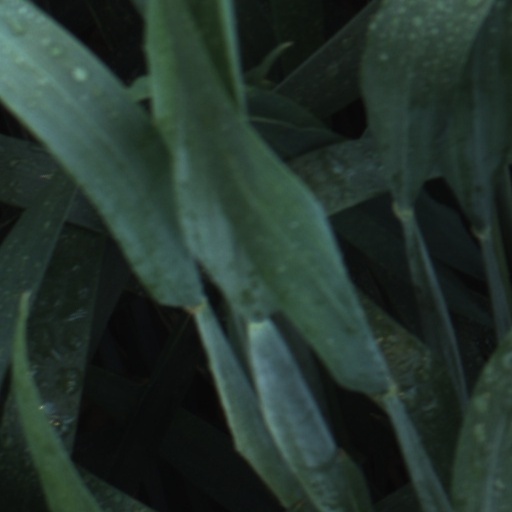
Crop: wheat